Bambatha Rifles

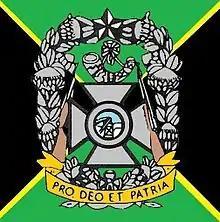
SANDF Witwatersrand Rifles emblem

The Bambatha Rifles (formerly the Witwatersrand Rifles) is a reserve mechanised infantry regiment of the South African Army.